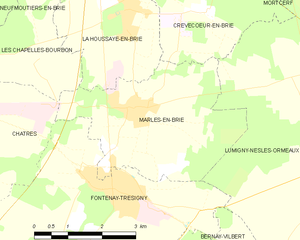
Carte des communes françaises Marles-en-Brie